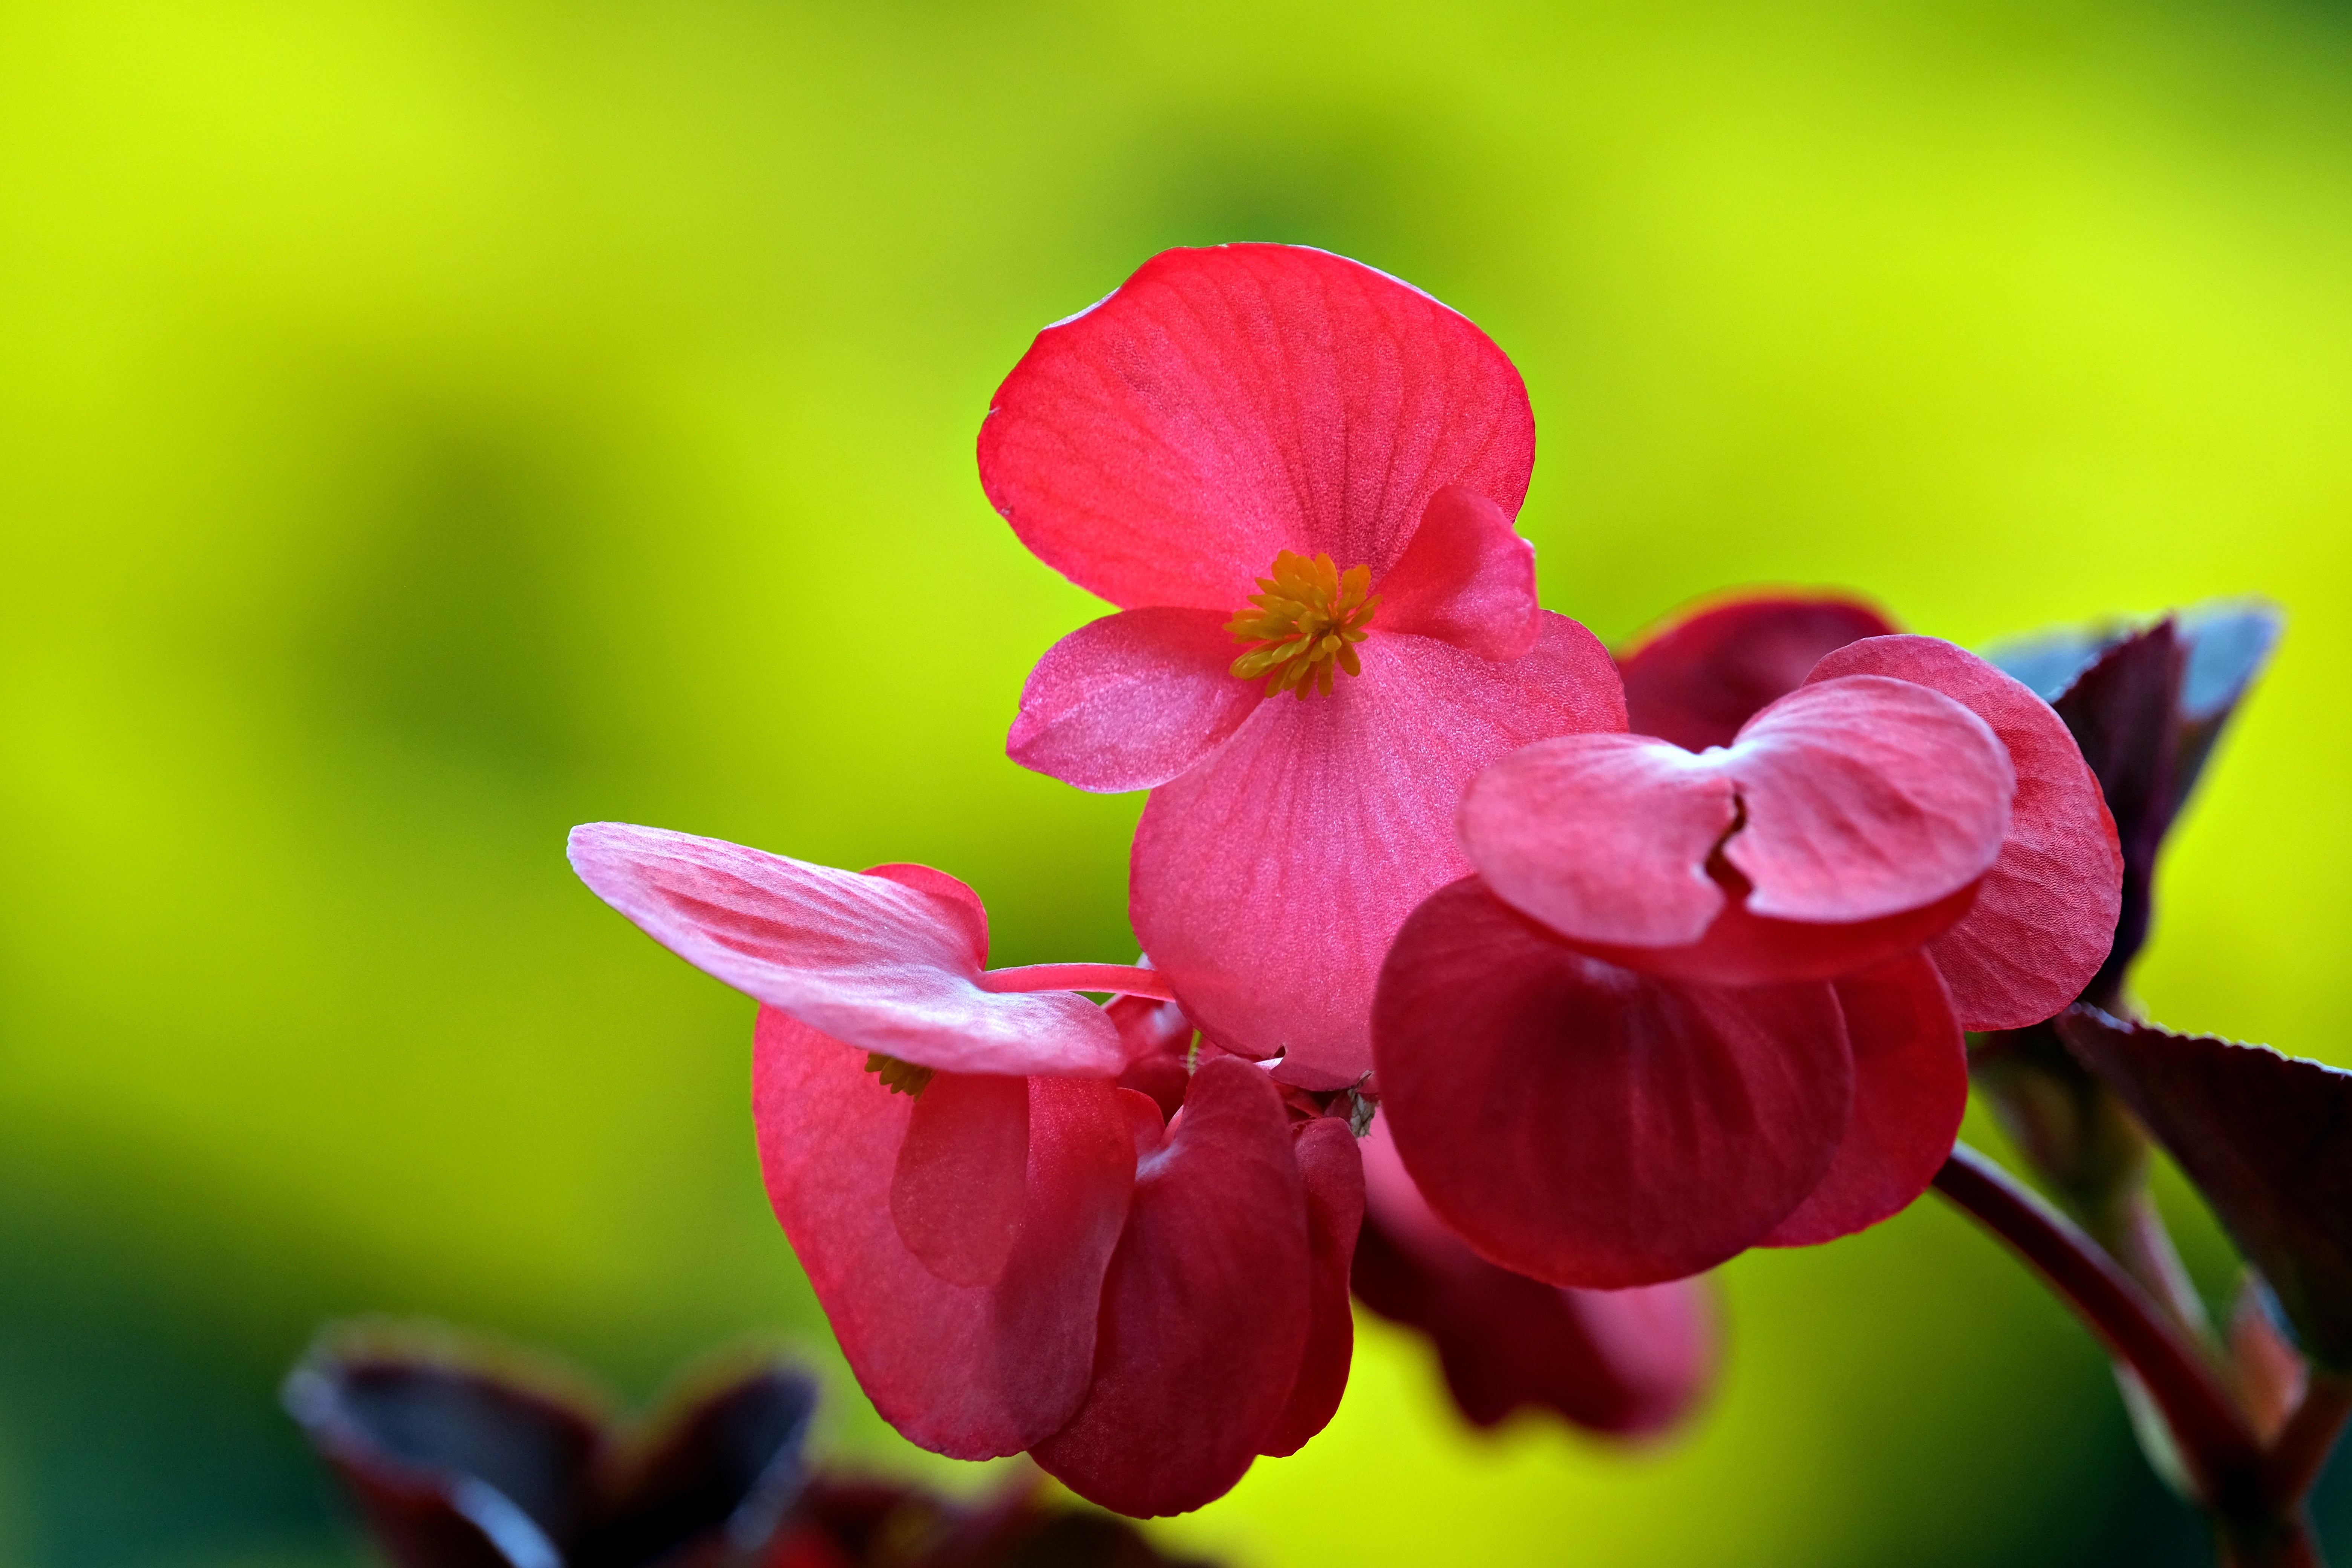
natural, flower, plant, petal, terrestrial plant, natural landscape, Pedicel, flowering plant, blossom, magenta, macro photography, herbaceous plant, plant stem, perennial plant, bud, still life photography, annual plant, wildflower, impatiens, balsam family